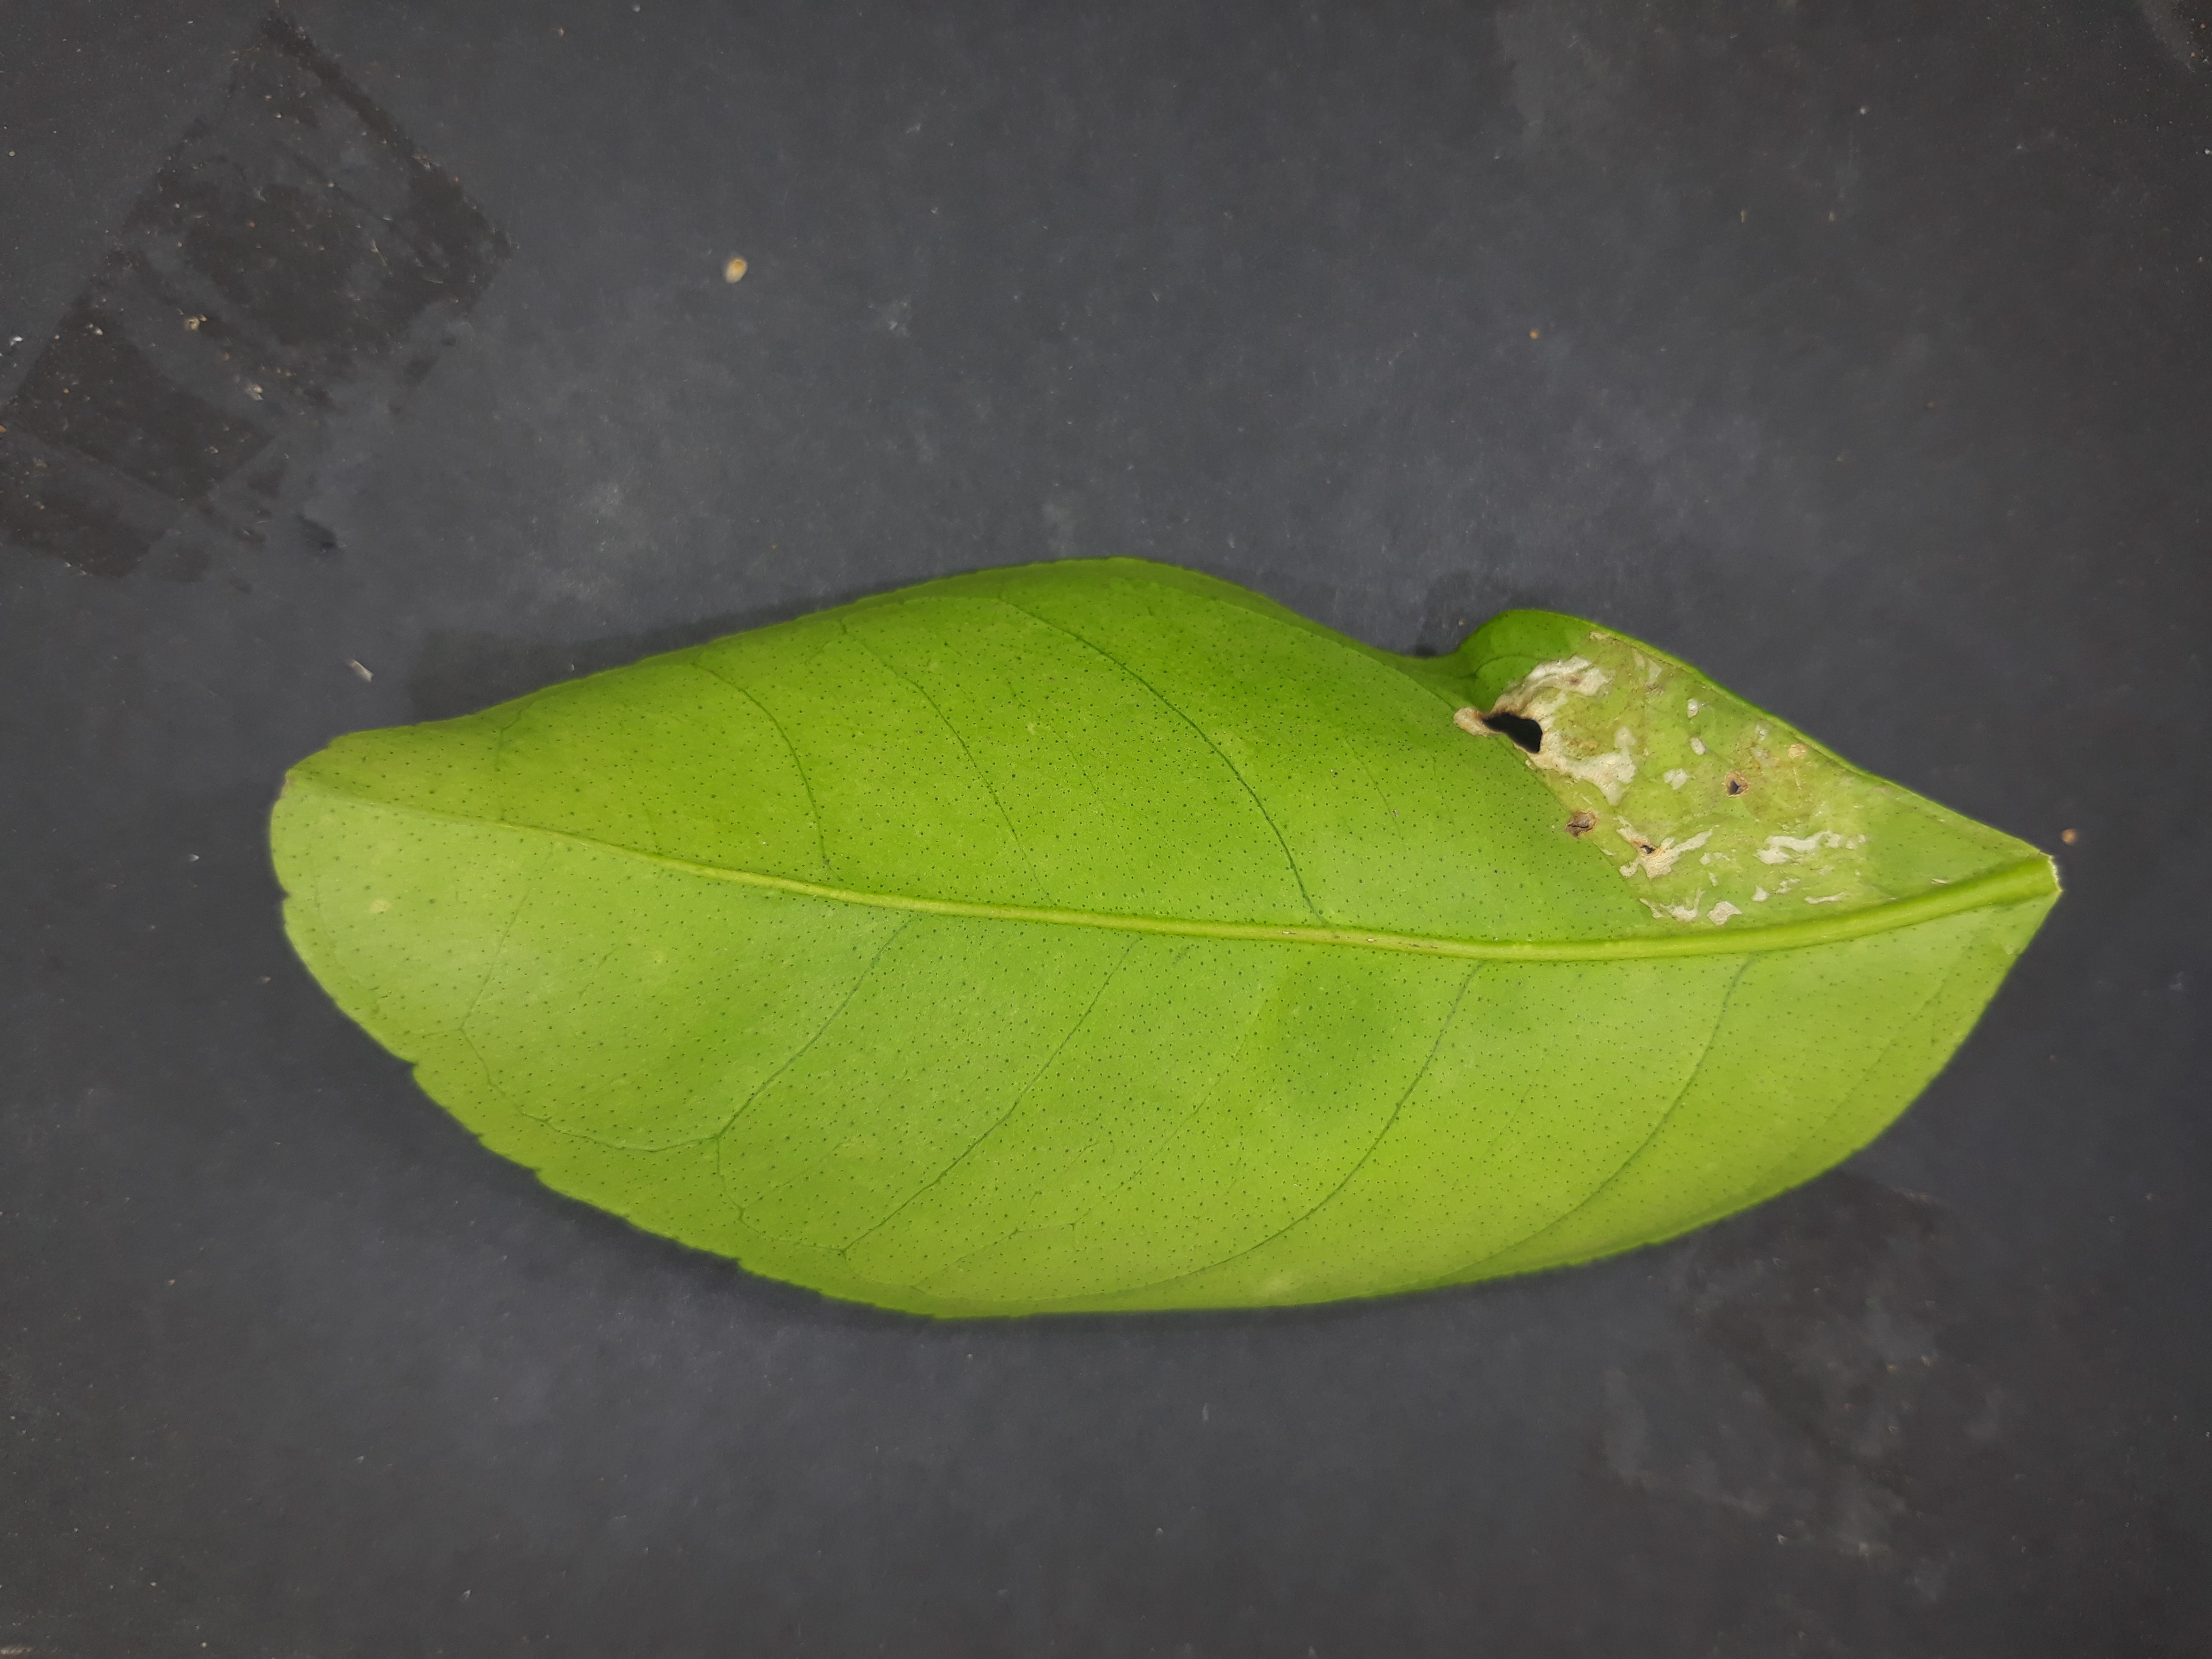
Label: Citrus_leafminer